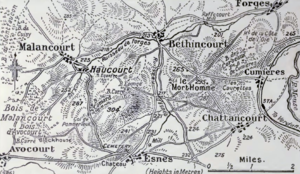
Georges de Bazelaire est un général de division français dont le nom est associé à la Première Guerre mondiale.